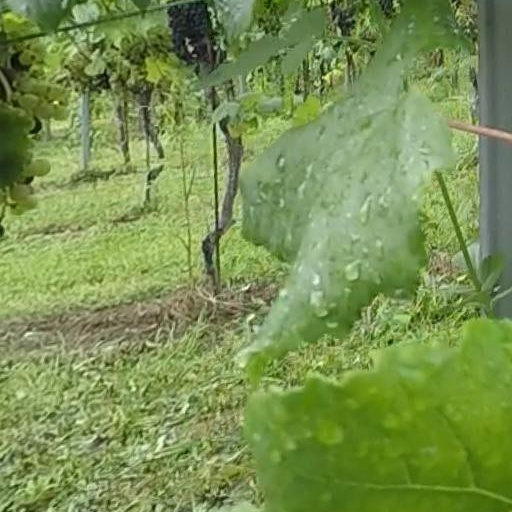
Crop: grape